Jordain de Blaivies

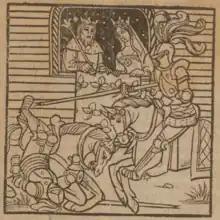
An illustration of jousting from an early printed edition of the prose "Jordain"

According to Walter Bishop, its English editor, "Jordain" "stands at the point in the development of the genre when the primitive martial and crusading spirit had already begun to yield to the spirit of sheer adventure." It is the first vernacular French work to incorporate the story of Apollonius of Tyre. A mid-12th century reference in a poem of Giraut de Cabreira shows that the story was well known by then to Occitan troubadours. There was a vernacular French text in circulation, which now survives only in fragments. It was also accessible in Latin through Godfrey of Viterbo's "Pantheon" (late 11th century) and the "Historia Apollonii regis Tyri" (10th century).